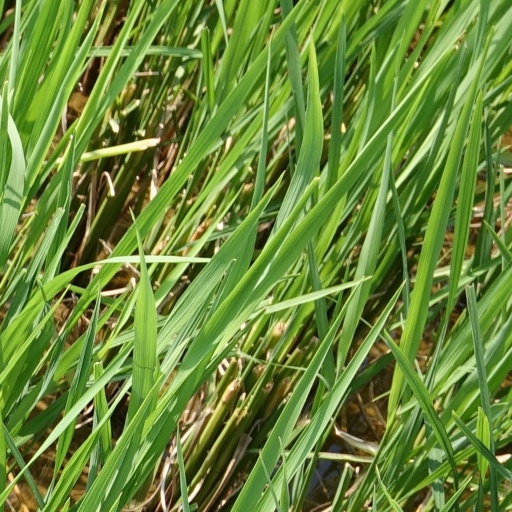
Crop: rice